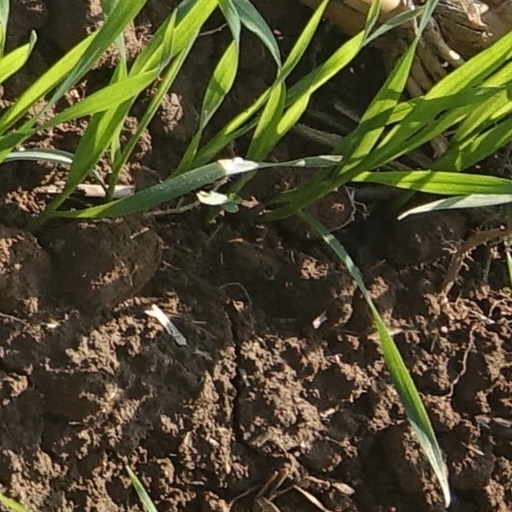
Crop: wheat